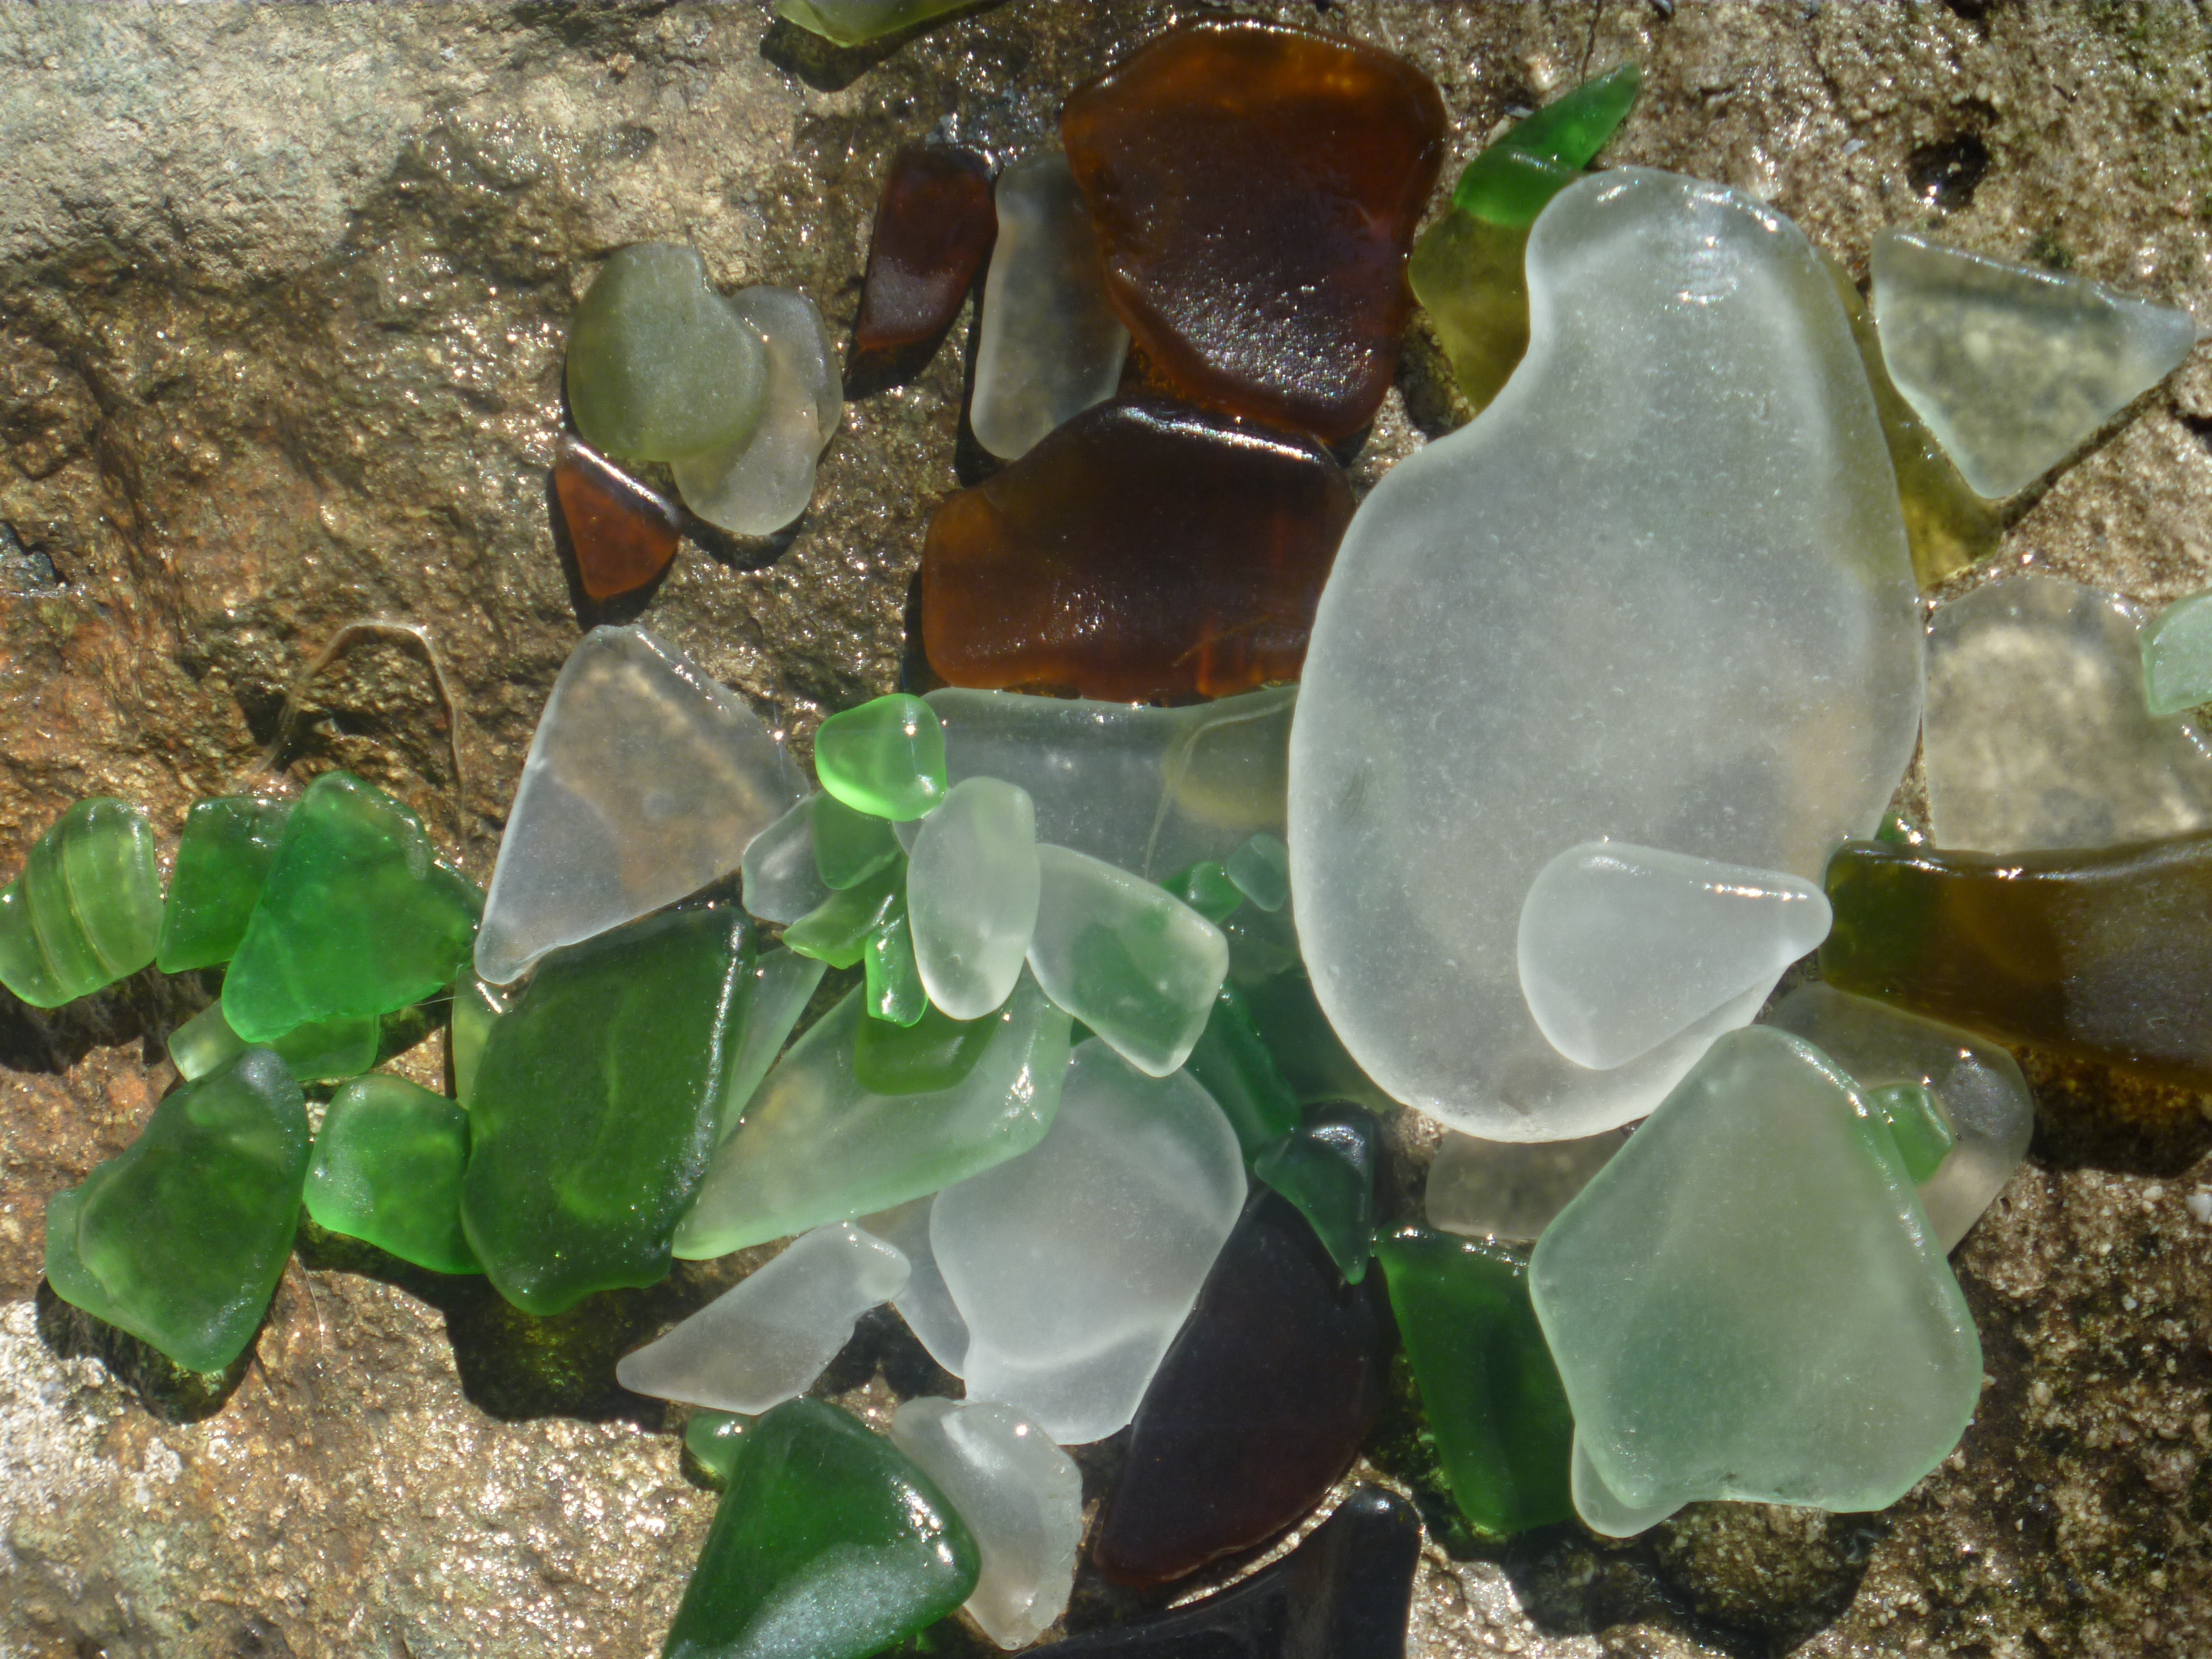
leaf, glass, pond, biology, stones, auriculariales, sea glass, marine biology, auriculariaceae, beach glass, glass stones, mermaids tears